Konstantin Kotov

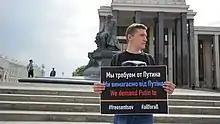
Kotov at the Russian State Library in a picket demanding for the release of Oleg Sentsov in 2019

Konstantin Aleksandrovich Kotov was born on 22 February 1985 in Moscow. He studied in higher education and worked as a programmer at the Semenikhin Research Institute in Moscow.